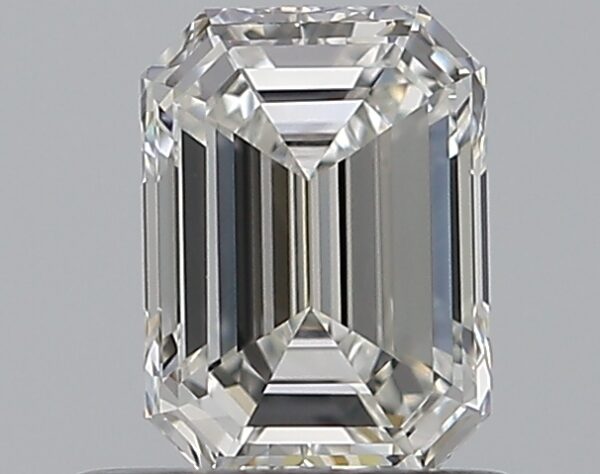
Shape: emerald
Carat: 0.59
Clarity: VVS2
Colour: G
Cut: EX
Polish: EX
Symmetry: VG
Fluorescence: N
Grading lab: GIA
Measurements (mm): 5.82 x 4.2 x 2.65